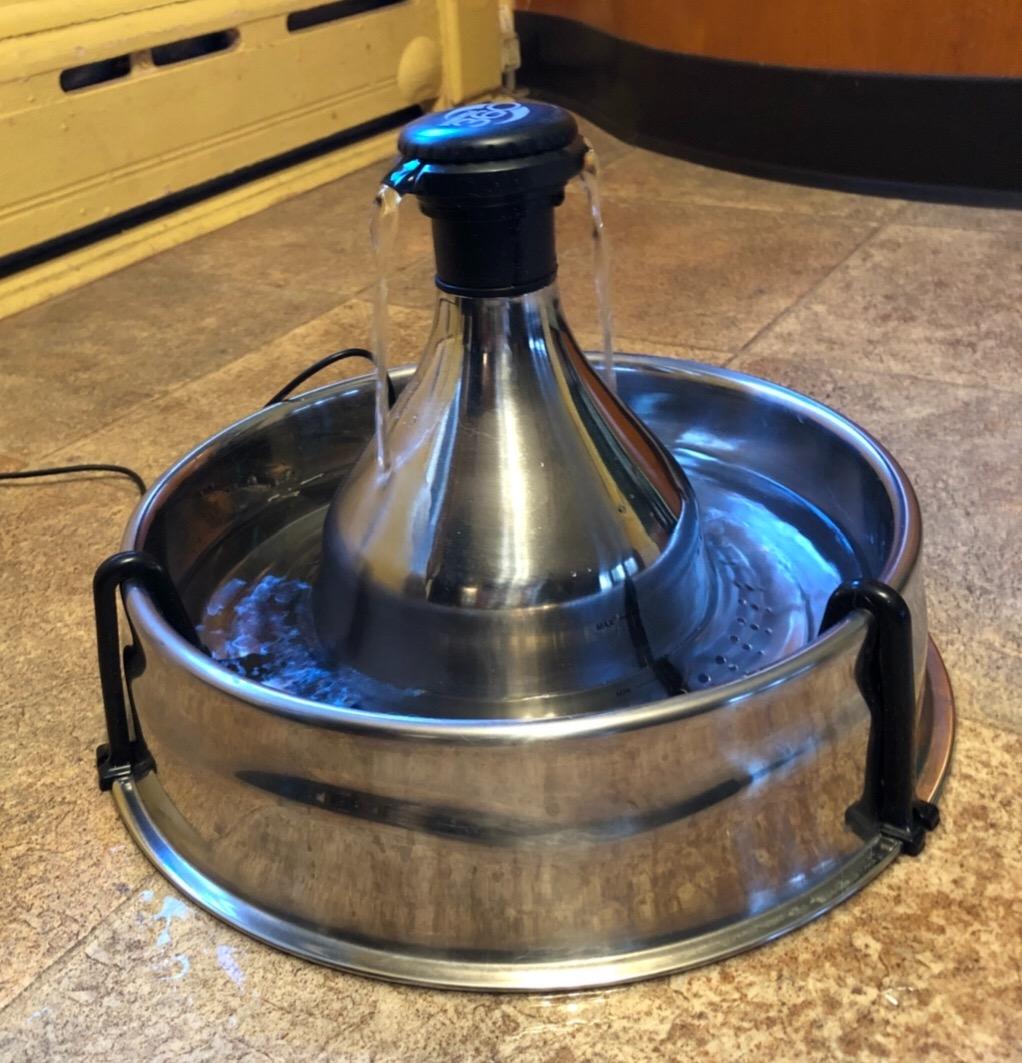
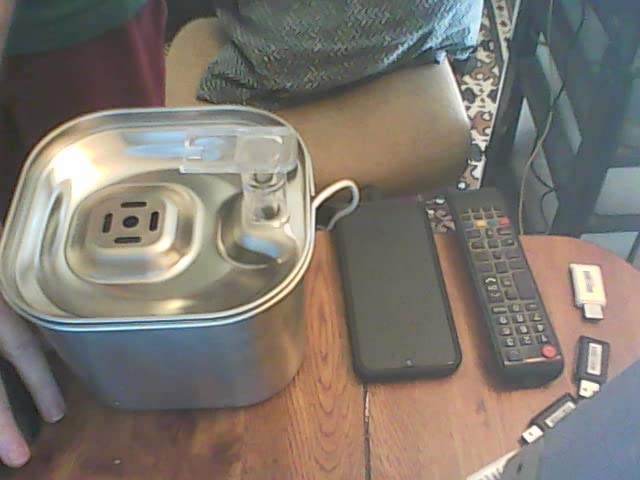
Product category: items_bowl
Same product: no